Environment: real
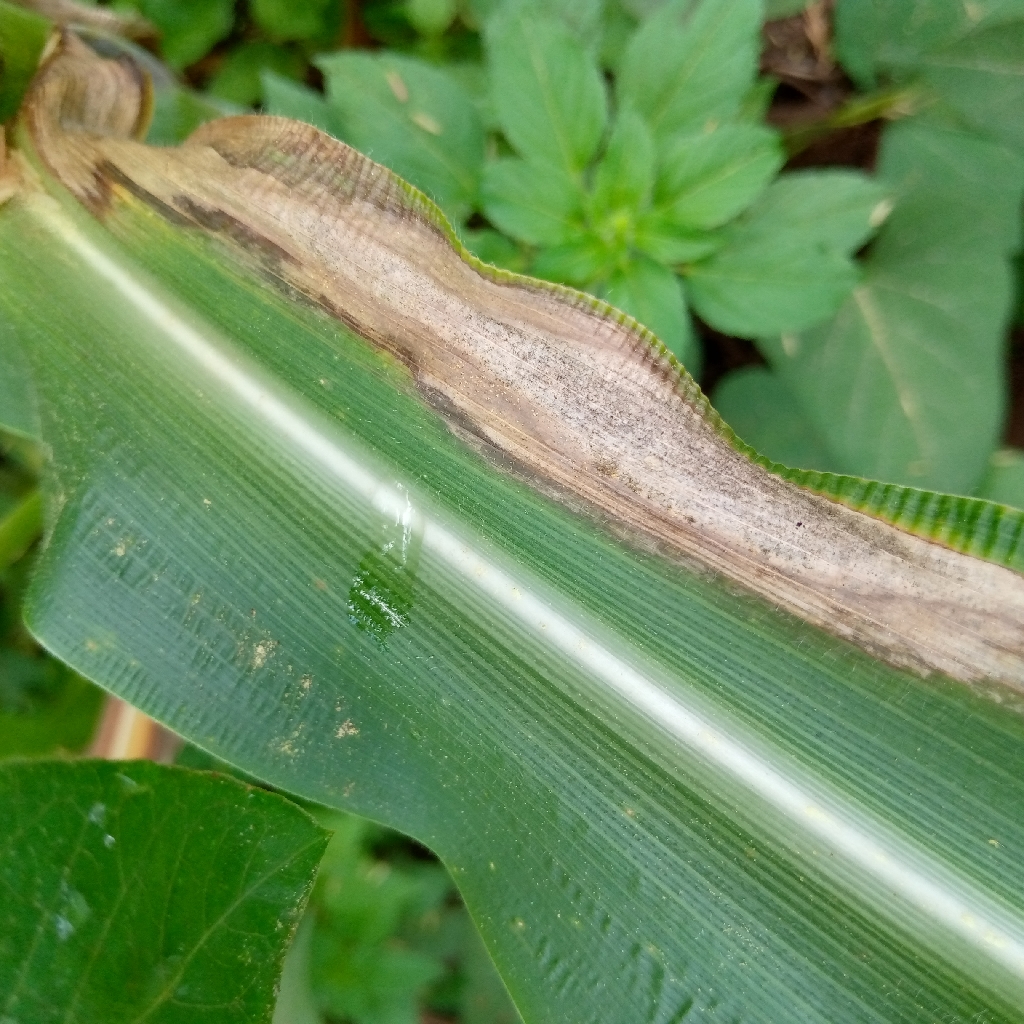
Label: northern_corn_leaf_blight